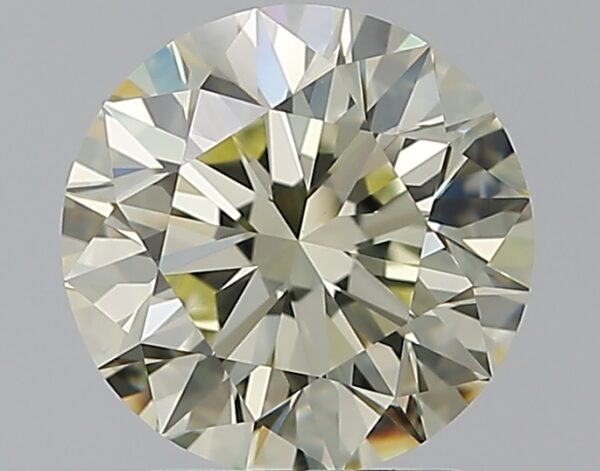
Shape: round
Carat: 1.8
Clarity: VVS2
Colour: Q-R
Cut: EX
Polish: EX
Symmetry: EX
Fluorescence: N
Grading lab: GIA
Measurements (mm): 7.72 x 7.77 x 4.86